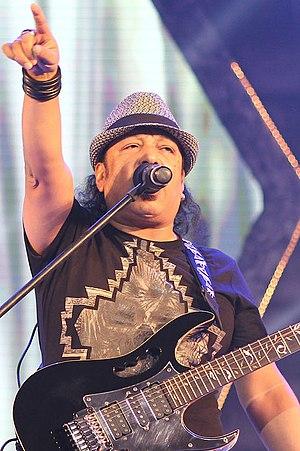
Love Runs Blind, souvent abrégé en LRB, est un groupe de rock bangladais formé en 1991 dans la ville de Chittagong par Ayub Bachchu. Ils sont l’un des groupes les plus prospères du Bangladesh. Depuis leur création, ils ont publié treize albums studio, un album live et deux albums de compilation. Ils sont également apparus dans plusieurs albums mixtes. Ils font partie des pionniers de la musique hard rock bangladaise. Ils ont été à l'origine formés en tant que groupe de hard rock, mais ont expérimenté de nombreux sous-genres de rock and roll.